Michael Kporvi

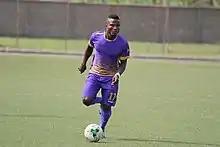
Michael Kporvi playing for Tema Youth SC

Michael Kporvi (born 24 February 1995) is a Ghanaian footballer who plays as a forward for NEROCA in the I-League.